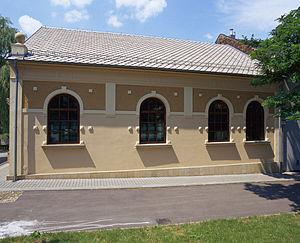
La synagogue d'Oświęcim, souvent appelée synagogue d'Auschwitz, est la seule synagogue en activité dans la ville d'Oświęcim en Pologne. Son nom exact, tel qu'employé couramment avant la Seconde Guerre mondiale est Chevra Lomdei Mishnayot. Située au 5 place du Père Jan Skarbka, anciennement intersection entre la rue de l'Église et la place de l'Hôpital, elle fait maintenant partie du Musée national Auschwitz-Birkenau.